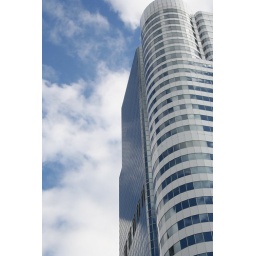
The office towers above Toronto's Eaton Center